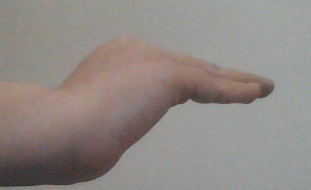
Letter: haa